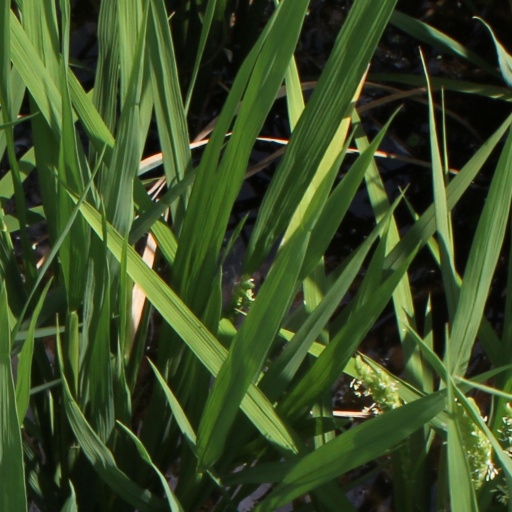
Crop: rice